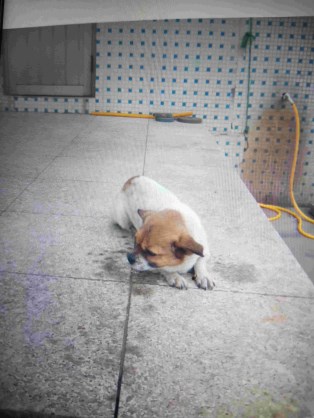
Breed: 3336-n000121-chinese_rural_dog